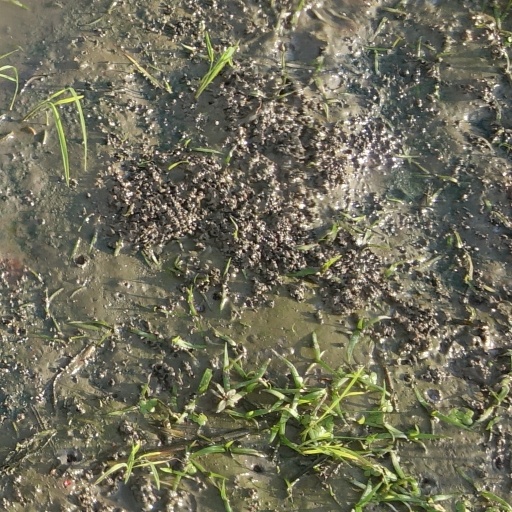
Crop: rice